Oxcarbazepine

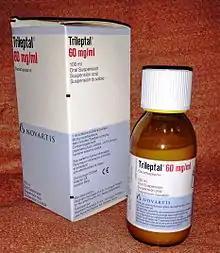
Trileptal (oxcarbazepine), oral suspension 60 mg/ml

The human leukocyte antigen (HLA) allele B*1502 has been associated with an increased incidence of Stevens–Johnson syndrome and toxic epidermal necrolysis in people treated with carbamazepine, and thus those treated with oxcarbazepine might have similar risks. People of Asian descent are more likely to carry this genetic variant, especially some Malaysian populations, Koreans (2%), Han Chinese (2–12%), Indians (6%), Thai (8%), and Philippines (15%). Therefore, it has been suggested to consider genetic testing in these people prior to initiation of treatment.